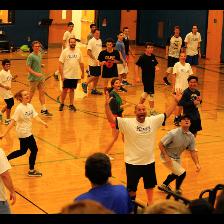
Label: Human